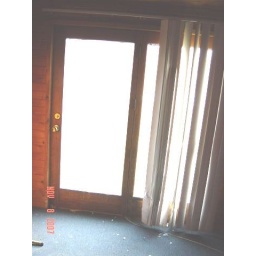
this is the phone cord going under door/door needs new screen and door knob